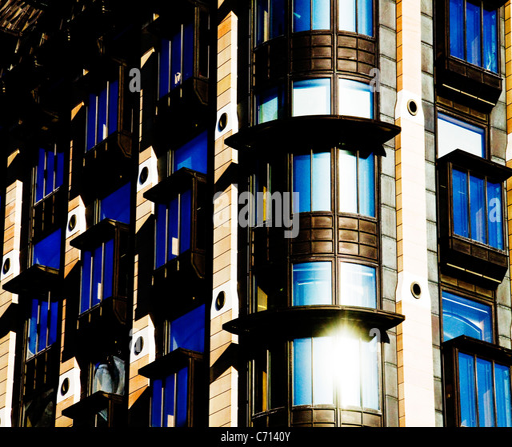
in this image it has been taken of a close - up of a building in london which creates an interesting pattern from its